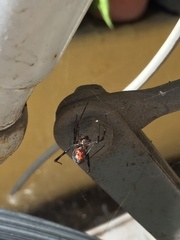
Species: Lactrodectus_hesperus